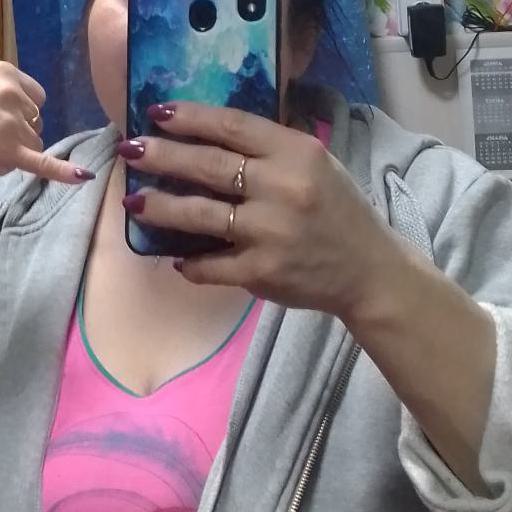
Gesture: no_gesture